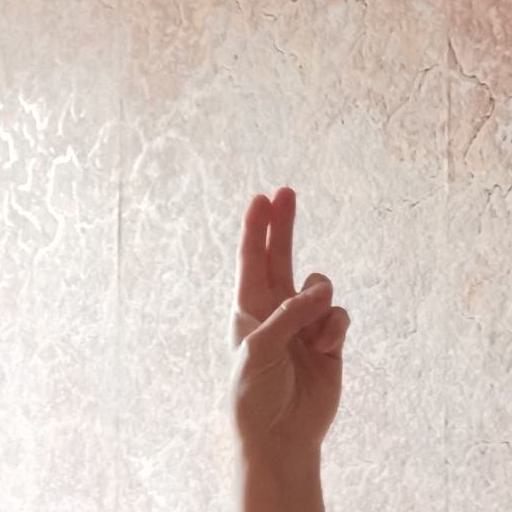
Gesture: two_up